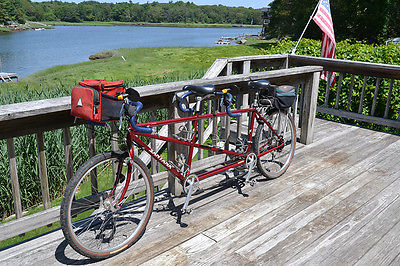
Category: bicycle